Jiuta Wainiqolo

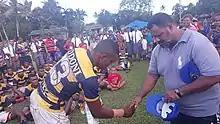
Wainiqolo Award

In 2017, Wainiqolo transferred to Ratu Kadavulevu School (RKS), a boarding school on the coast of the mainland island (about 40 miles northeast of Suva), in the province of Tailevu. At the time, Fiji's historic Men's Rugby 7s gold medal win at the 2016 Rio Olympics was still felt at RKS, a powerhouse rugby school. The atmosphere during the school's rugby season was "like no other", he said in an interview on Rakavi Me I Cavai on 3 July 2020.